Conservatoire national des arts et métiers

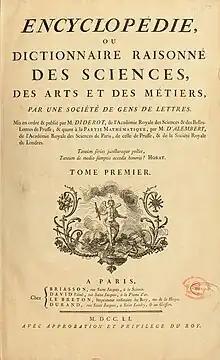
Diderot and D'Alembert's Encyclopedia, as part of the French Encyclopedist movement during the French Enlightenment era, paved the way for the creation of an institution dedicated to arts and crafts.

This large Cluniac monastery founded by King Henry the First of France in 1059–1060 on Merovingian vestige, is still visible today. The former gothic-style refectory hall dated from the 13th century remains until today and was reassigned as the library in the middle of the 19th century by the CNAM's architect: Léon Vaudoyer.